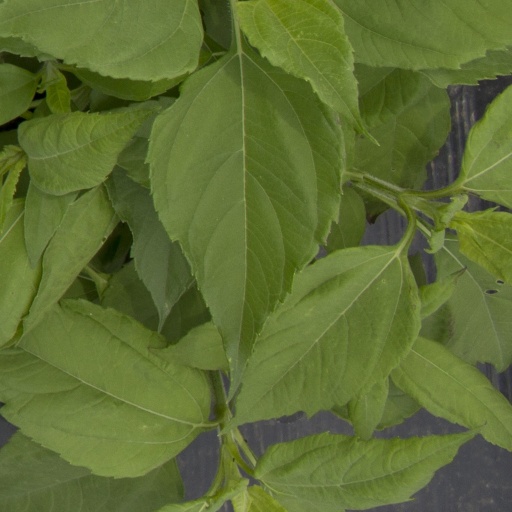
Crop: Jerusalem artichoke